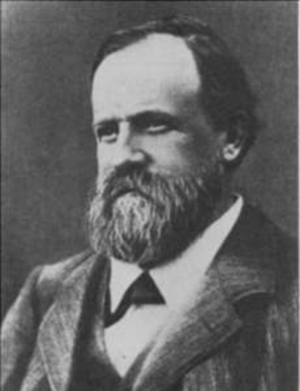
John Henry Dallmeyer, né le 6 septembre 1830 à Loxten et mort le 30 décembre 1883 dans l'Océan Pacifique, proche de l'Australie, était un opticien anglo-allemand, inventeur notamment de l'objectif aplanat.